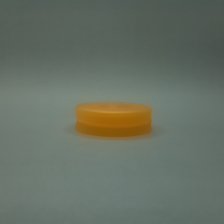
Color: red/orange/pink/fuchsia/brown
Cap type: flip-top cap